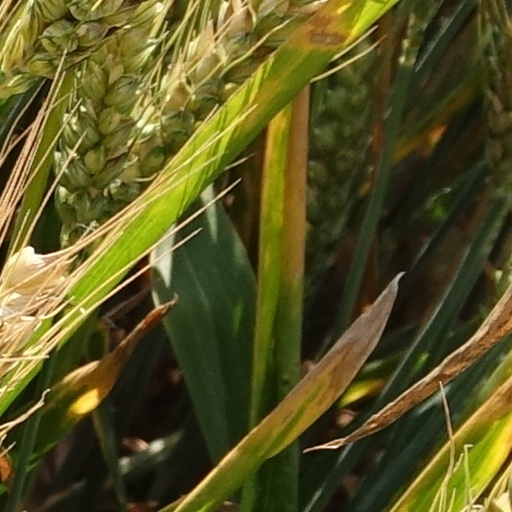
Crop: wheat